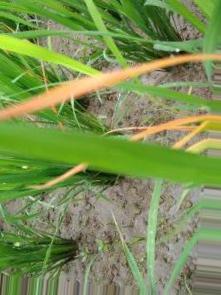
Nhãn: Tungro virus